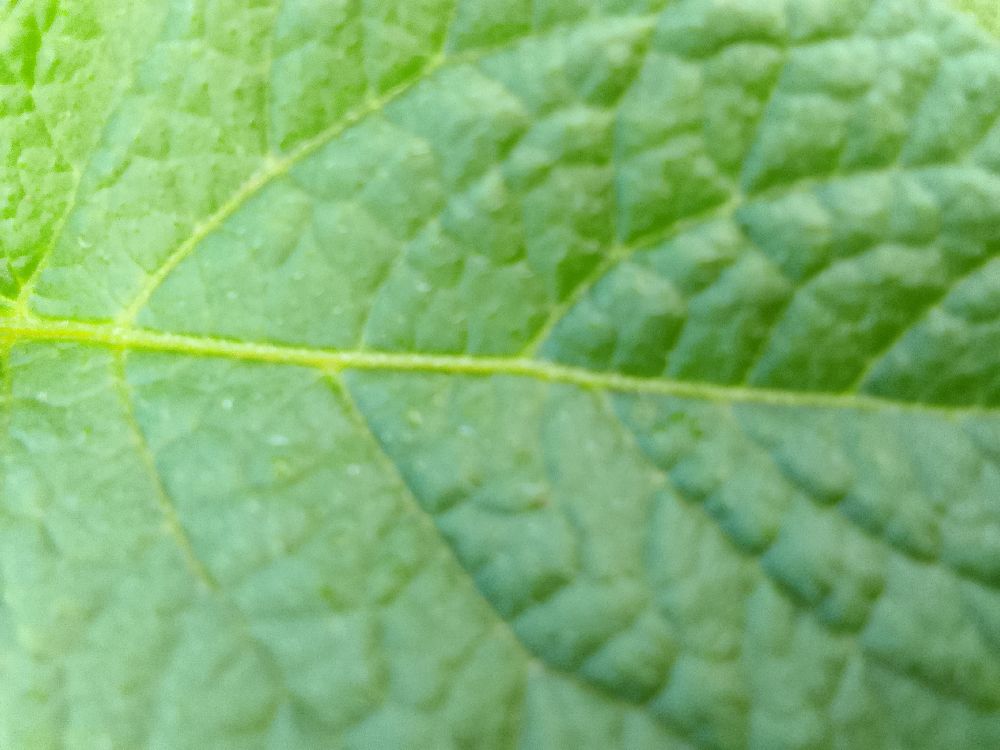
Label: Healthy